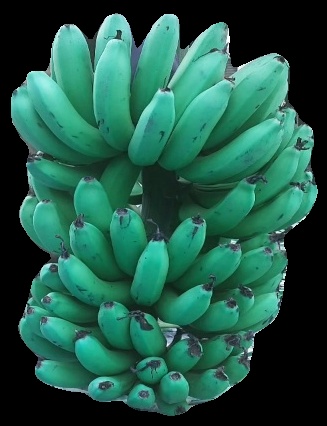
Variety: pachbale
Grade: grade3